Afua Kobi

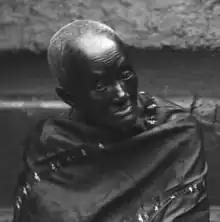
Afua Kobi (c.1815-1900), queen mother of the Ashanti Empire. Photo taken between 1874 and 1884

Afua Kobi (fl. 1834–1884) was an Asantehemaa of the Ashanti Empire.